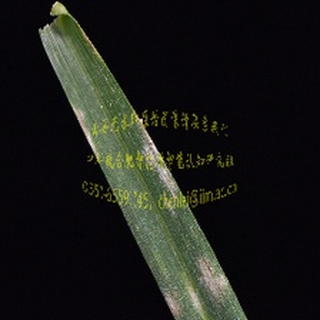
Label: wheat_mildew